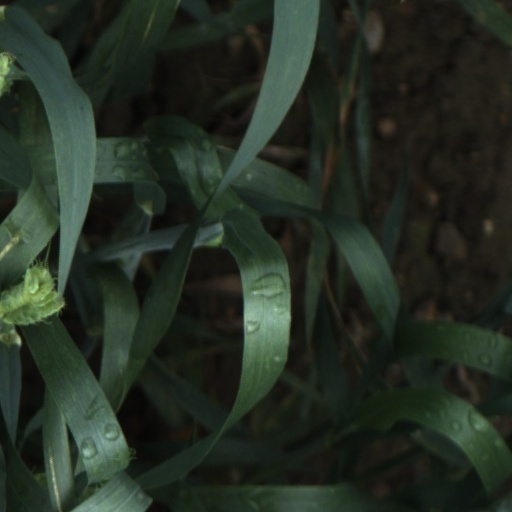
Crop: wheat